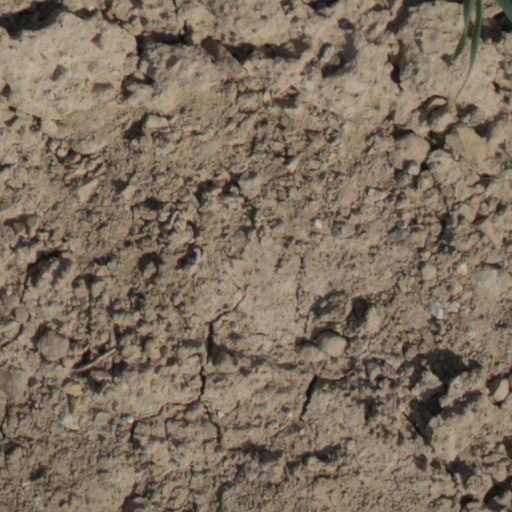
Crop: wheat